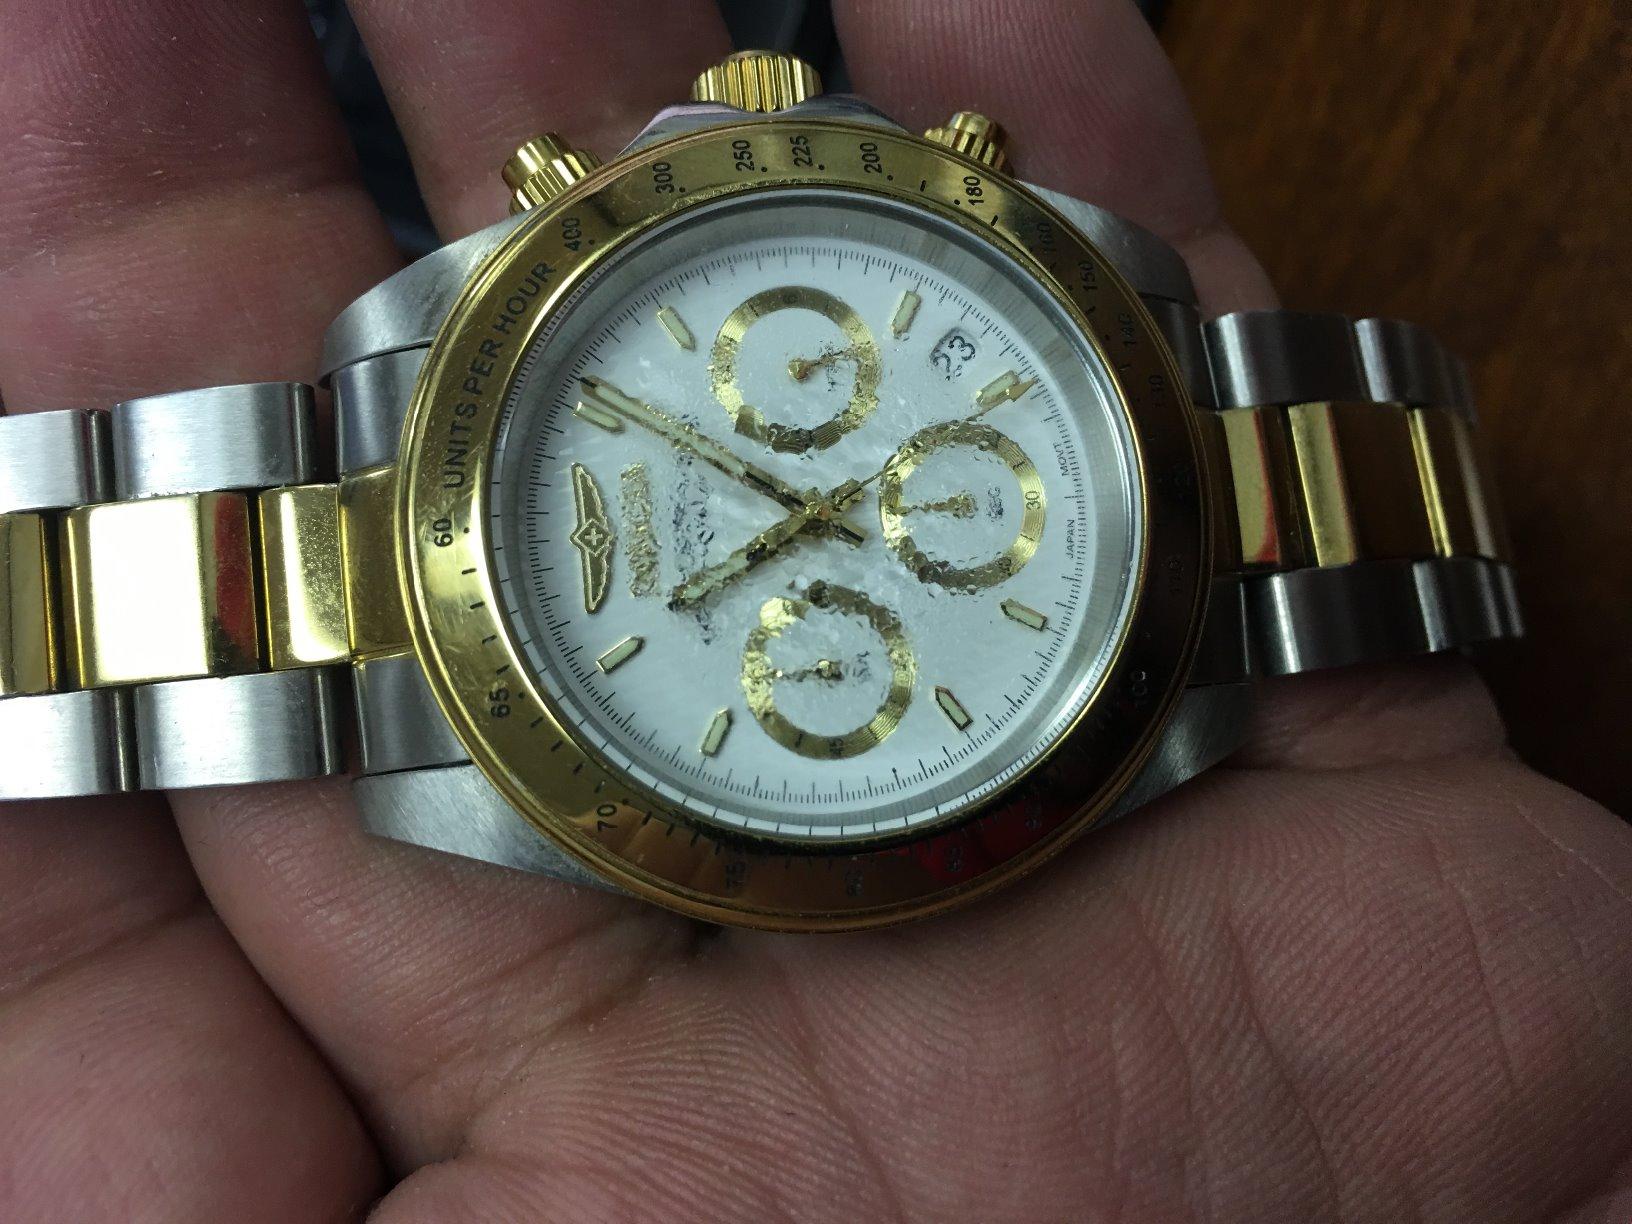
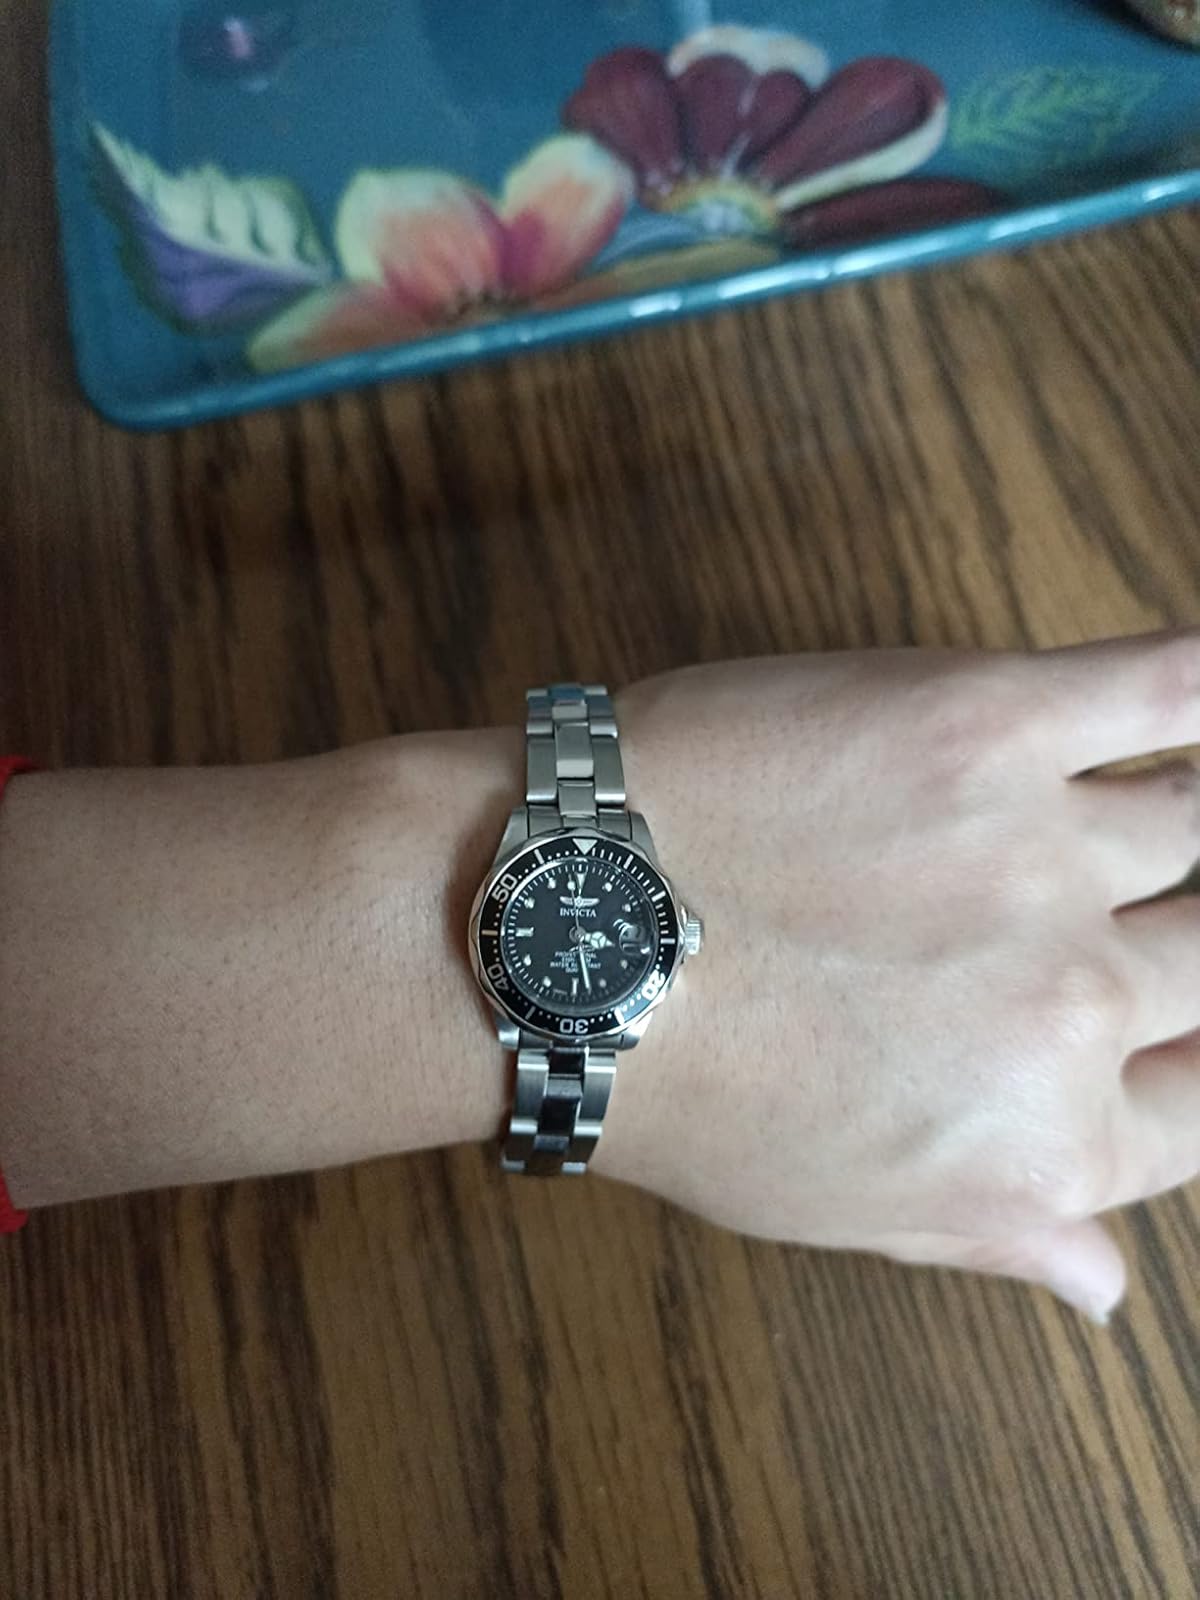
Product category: accessories_watch
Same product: no